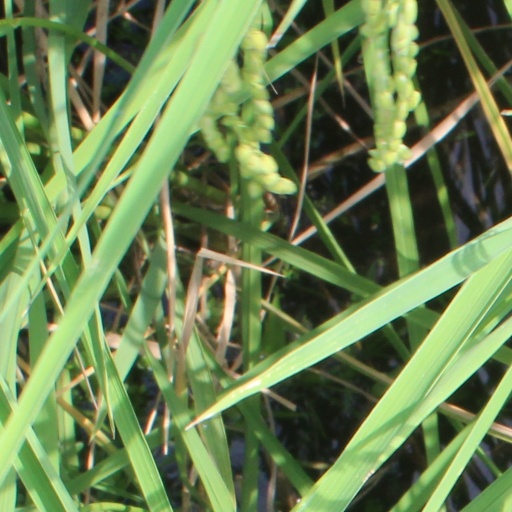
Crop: rice